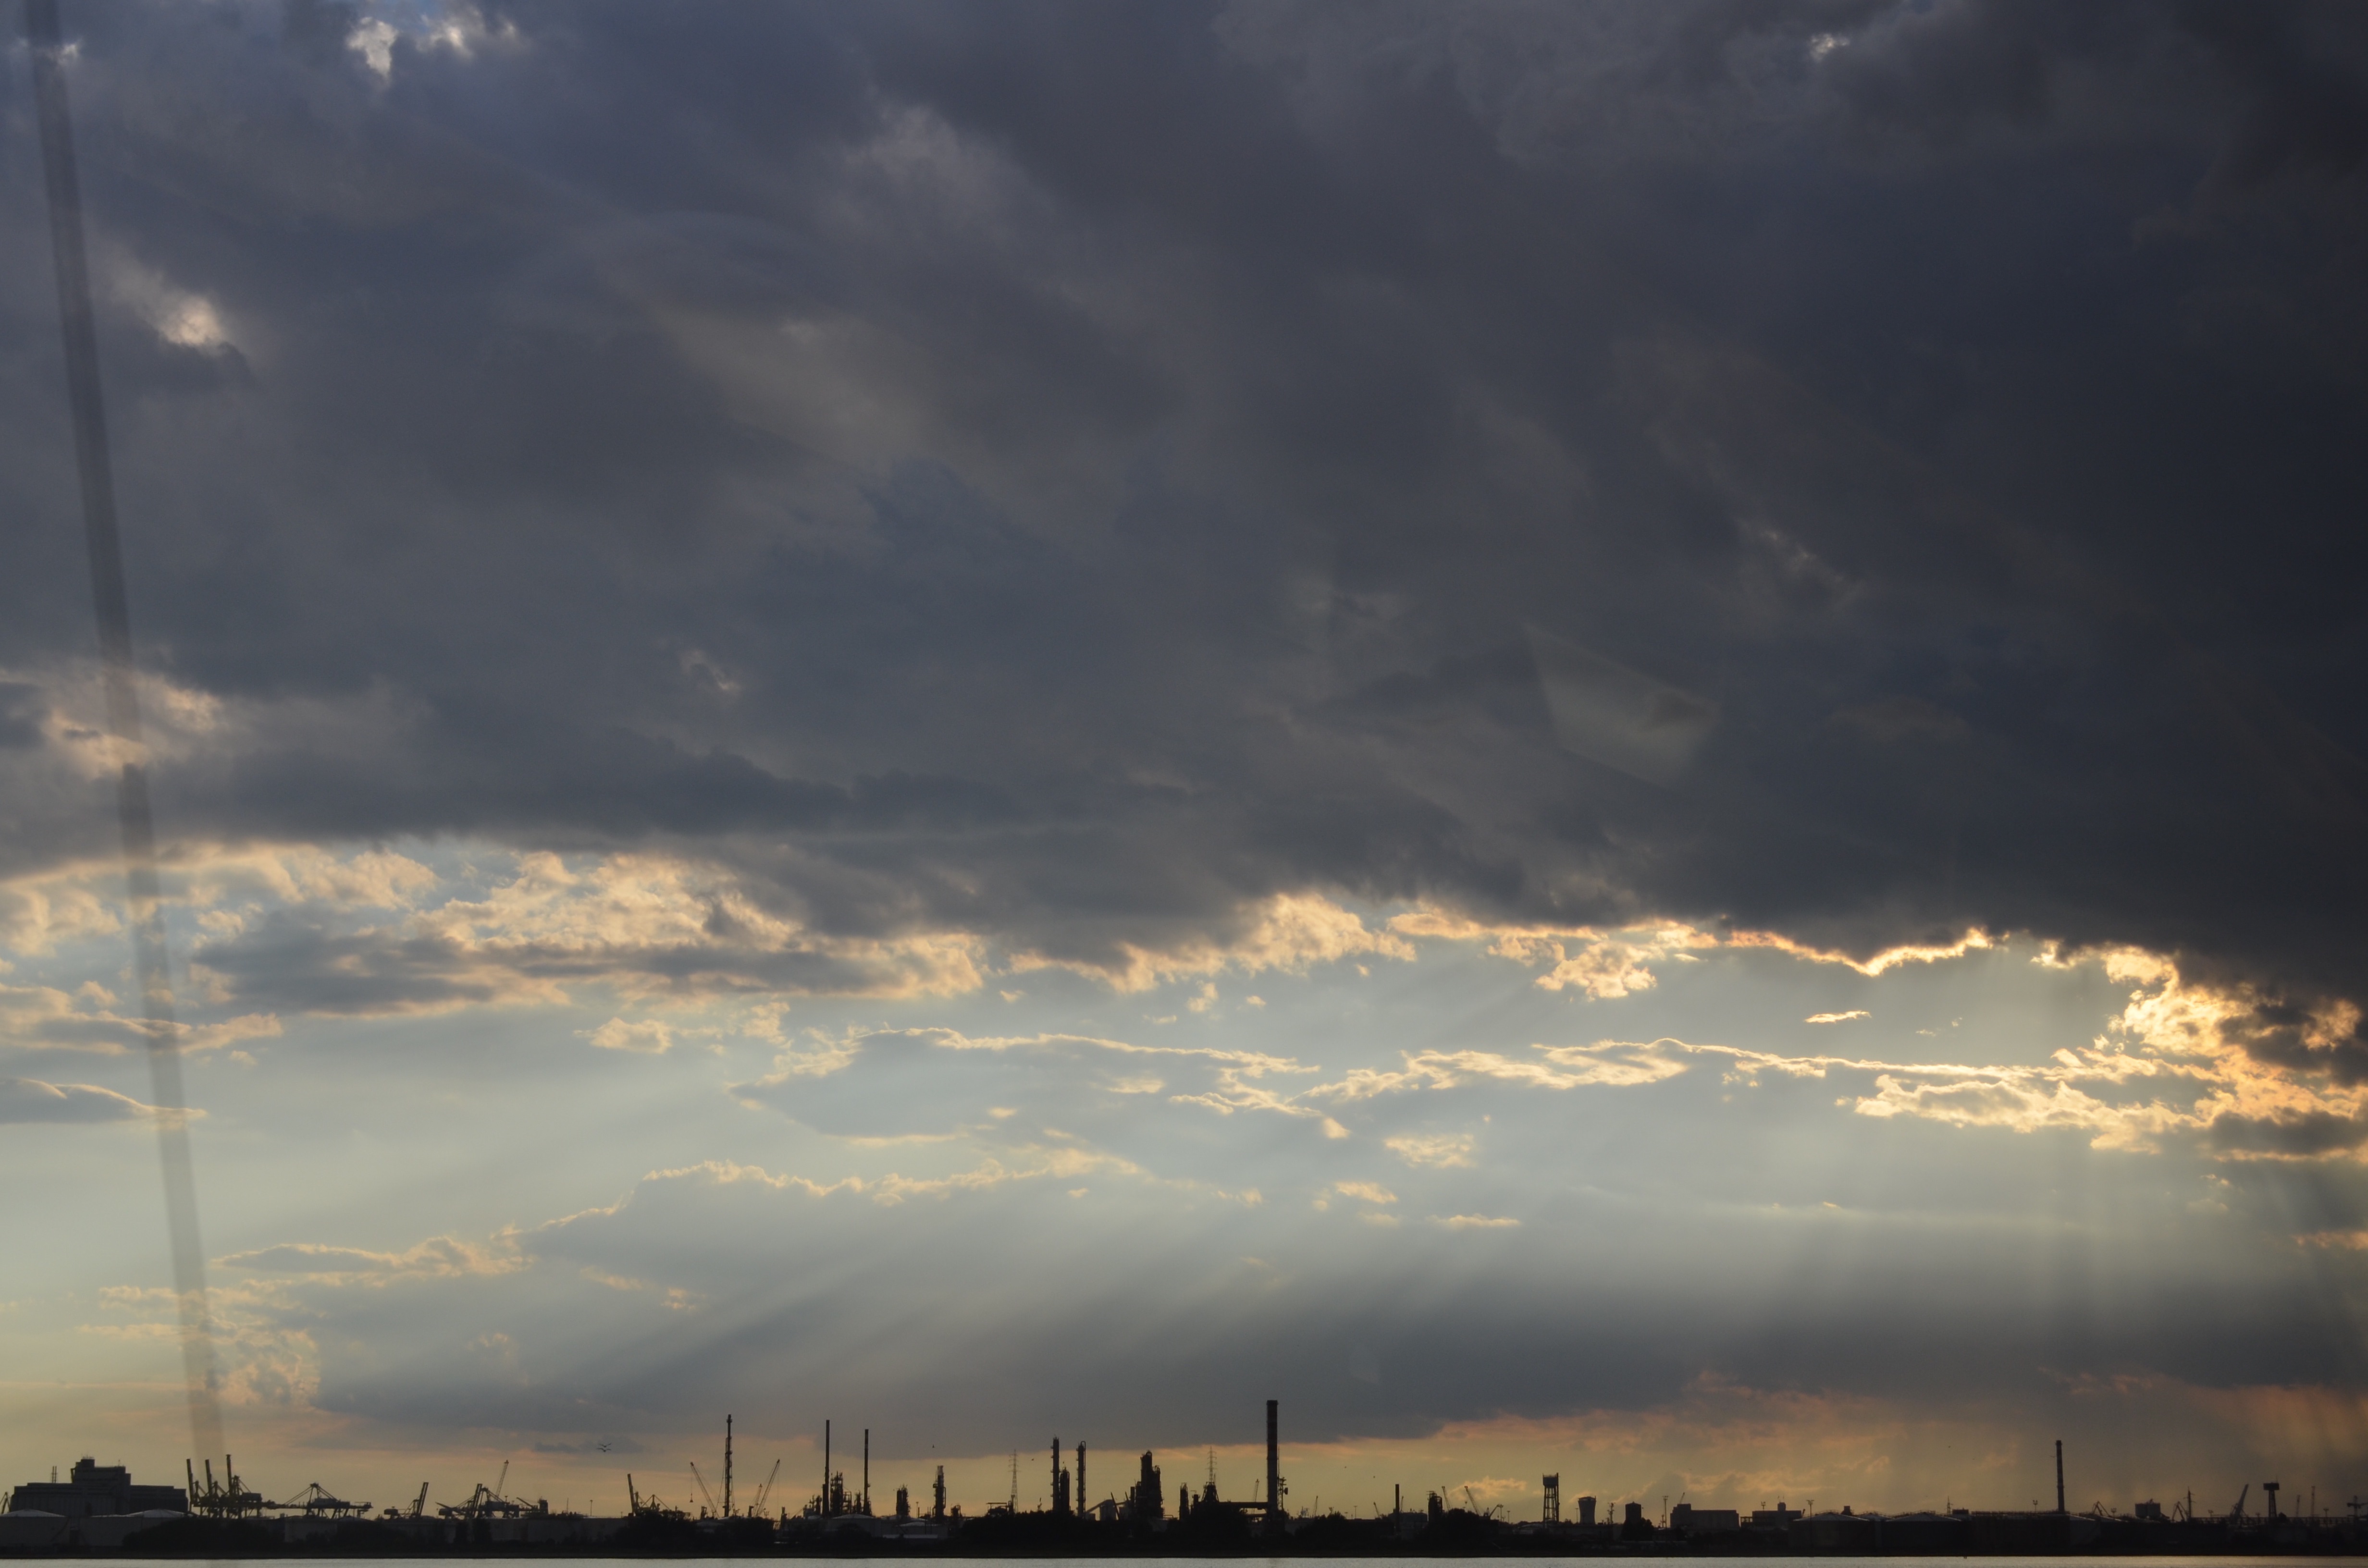
horizon, cloud, sky, sun, sunrise, sunset, sunlight, morning, dawn, atmosphere, dusk, evening, weather, afterglow, meteorological phenomenon, atmospheric phenomenon